Murder of Shalhevet Pass

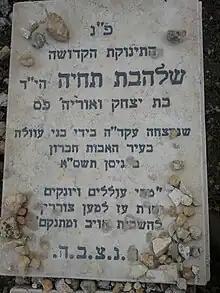
Tombstone of Shalhevet Pass

The murder, which occurred during the Second Intifada, produced vocal outrage in Israel and abroad. The nation mourned the killing of the baby.